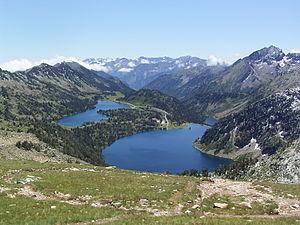
Lacs d'Aubert (à droite) et d'Aumar (à gauche), Pyrénées, France
La liste des sites classés des Hautes-Pyrénées présente les sites naturels classés du département des Hautes-Pyrénées.
Le lac d'Aubert est un lac des Pyrénées françaises de 45 hectares situé à une altitude de 2 148 m.
Le lac d'Aumar est un lac des Pyrénées françaises de 25 hectares situé à une altitude de 2 192 mètres.
Vielle-Aure est une commune française située dans le département des Hautes-Pyrénées, en région Occitanie.